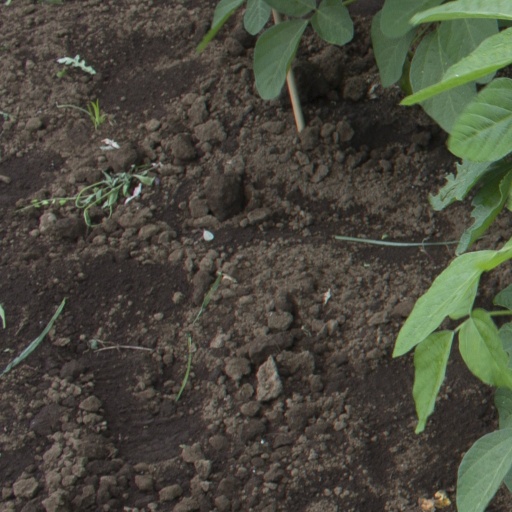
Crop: soybean